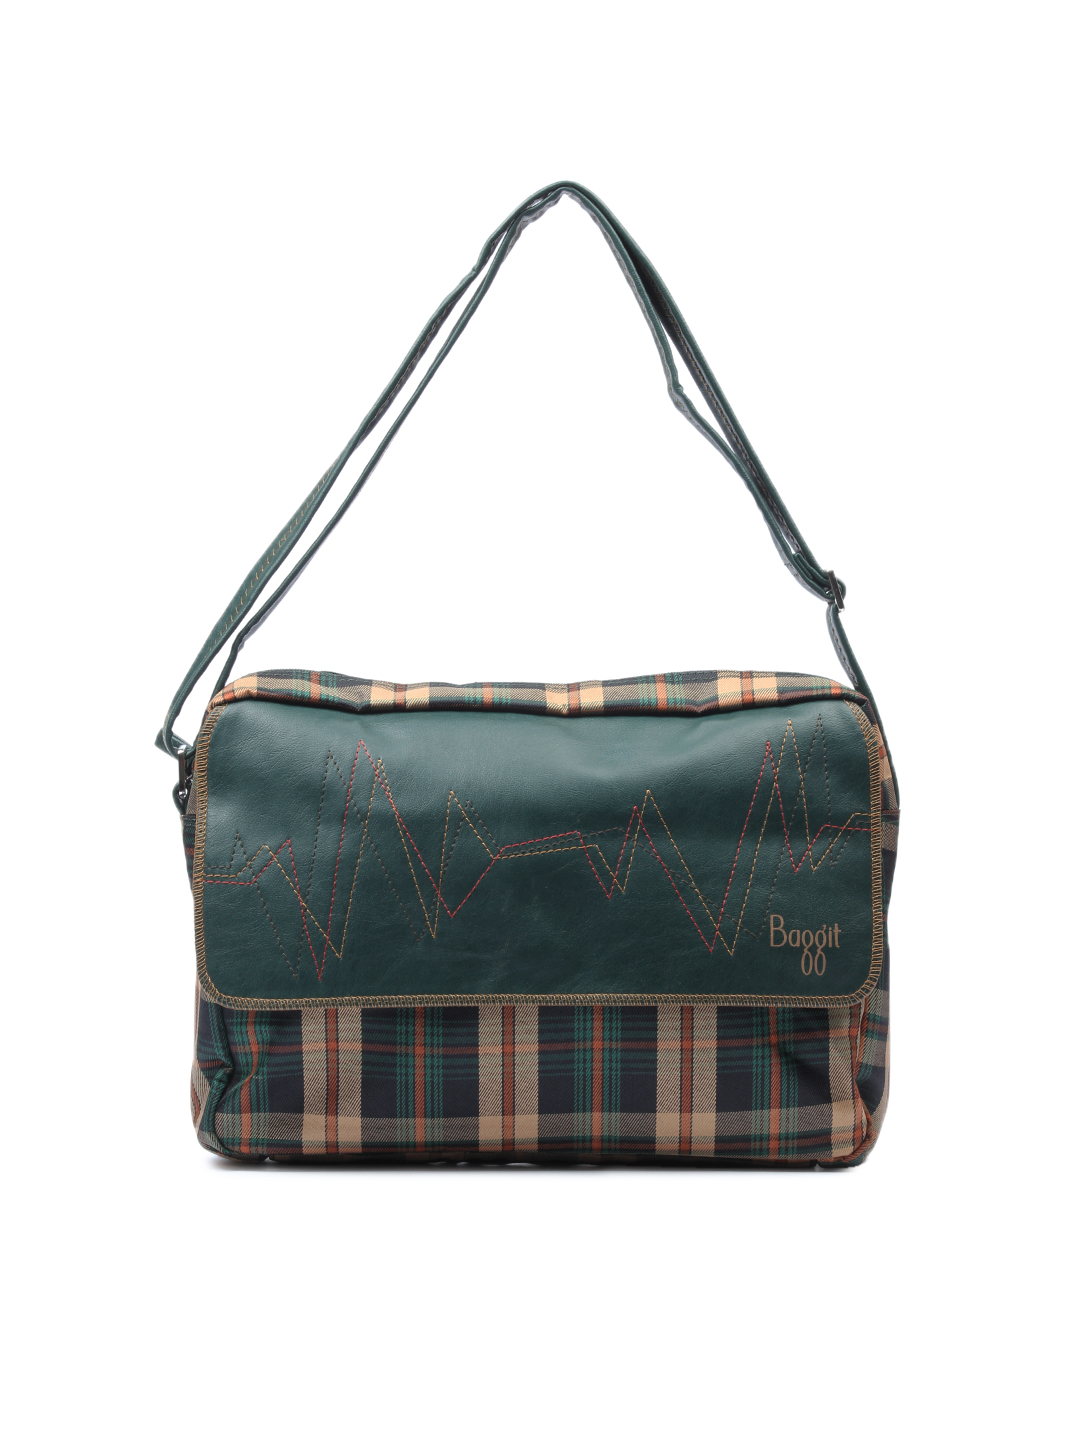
Baggit Women Check Green Handbag
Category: Accessories / Bags / Handbags
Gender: Women
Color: Green
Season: Summer 2012
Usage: Casual